SBK-07: Superbike World Championship

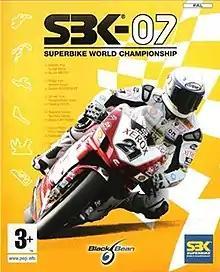
European edition cover

SBK-07: Superbike World Championship, also known as Hannspree Ten Kate Honda SBK: Superbike World Championship in North America, is the official Superbike World Championship video game and offers the official races, sessions, teams and riders of the real 2007 Superbike World Championship season. The game allows the player to race in 5 game modes: Quick Race, Time Attack, Race weekend, Championship and Challenges in a variety of difficulties and weather conditions.